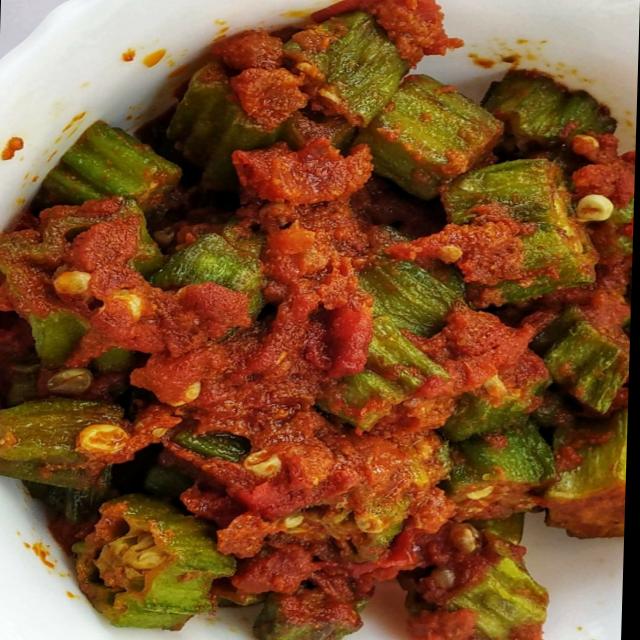
Dish: bhindi_masala